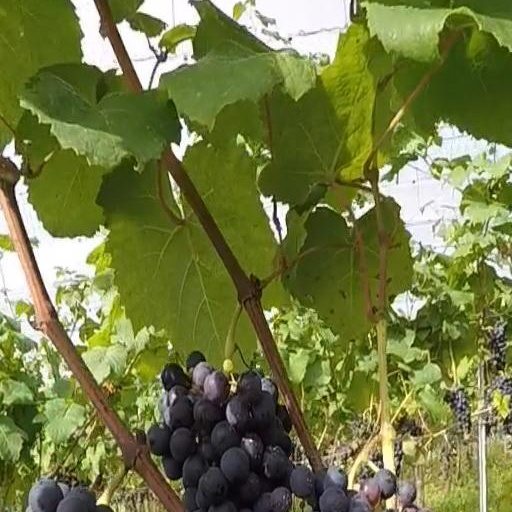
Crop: grape